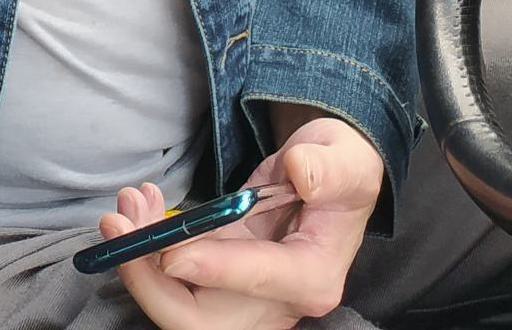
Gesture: no_gesture